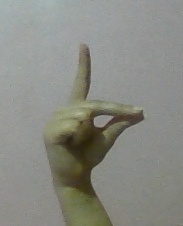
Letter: ta